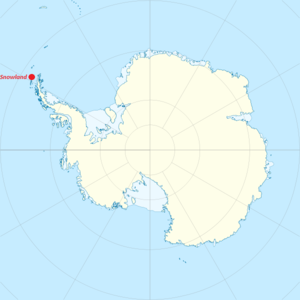
Voici une liste des points extrêmes de l'Antarctique.